Amit Sood

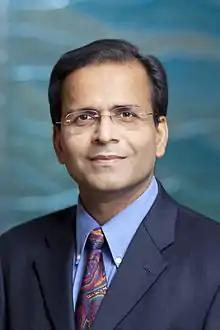
The Mayo Clinic Guide to Stress-Free Living

Amit Sood, known as the "Happiness Doctor", is the founder and executive director of the Global Center for Resiliency and Wellbeing. Formerly, he was a professor of medicine at Mayo Clinic College of Medicine, Rochester, Minnesota, and chair of the Mayo Mind Body Initiative. He completed degrees in medicine from Gandhi Medical College, Bhopal, All India Institute of Medical Sciences, New Delhi and Albert Einstein College of Medicine, New York.